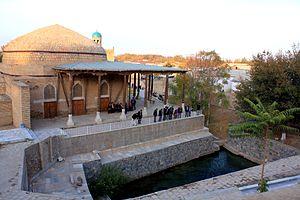
Nourata est une ville de la province de Navoï, en Ouzbékistan. Elle est située à 314 km au sud-ouest de Tachkent. Sa population est estimée à près de 31 000 habitants en 2009.